Martinvast

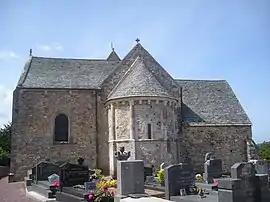
Apse of the church of Notre-Dame

Martinvast is a commune on the Cotentin peninsula in the Manche department in Normandy in north-western France.